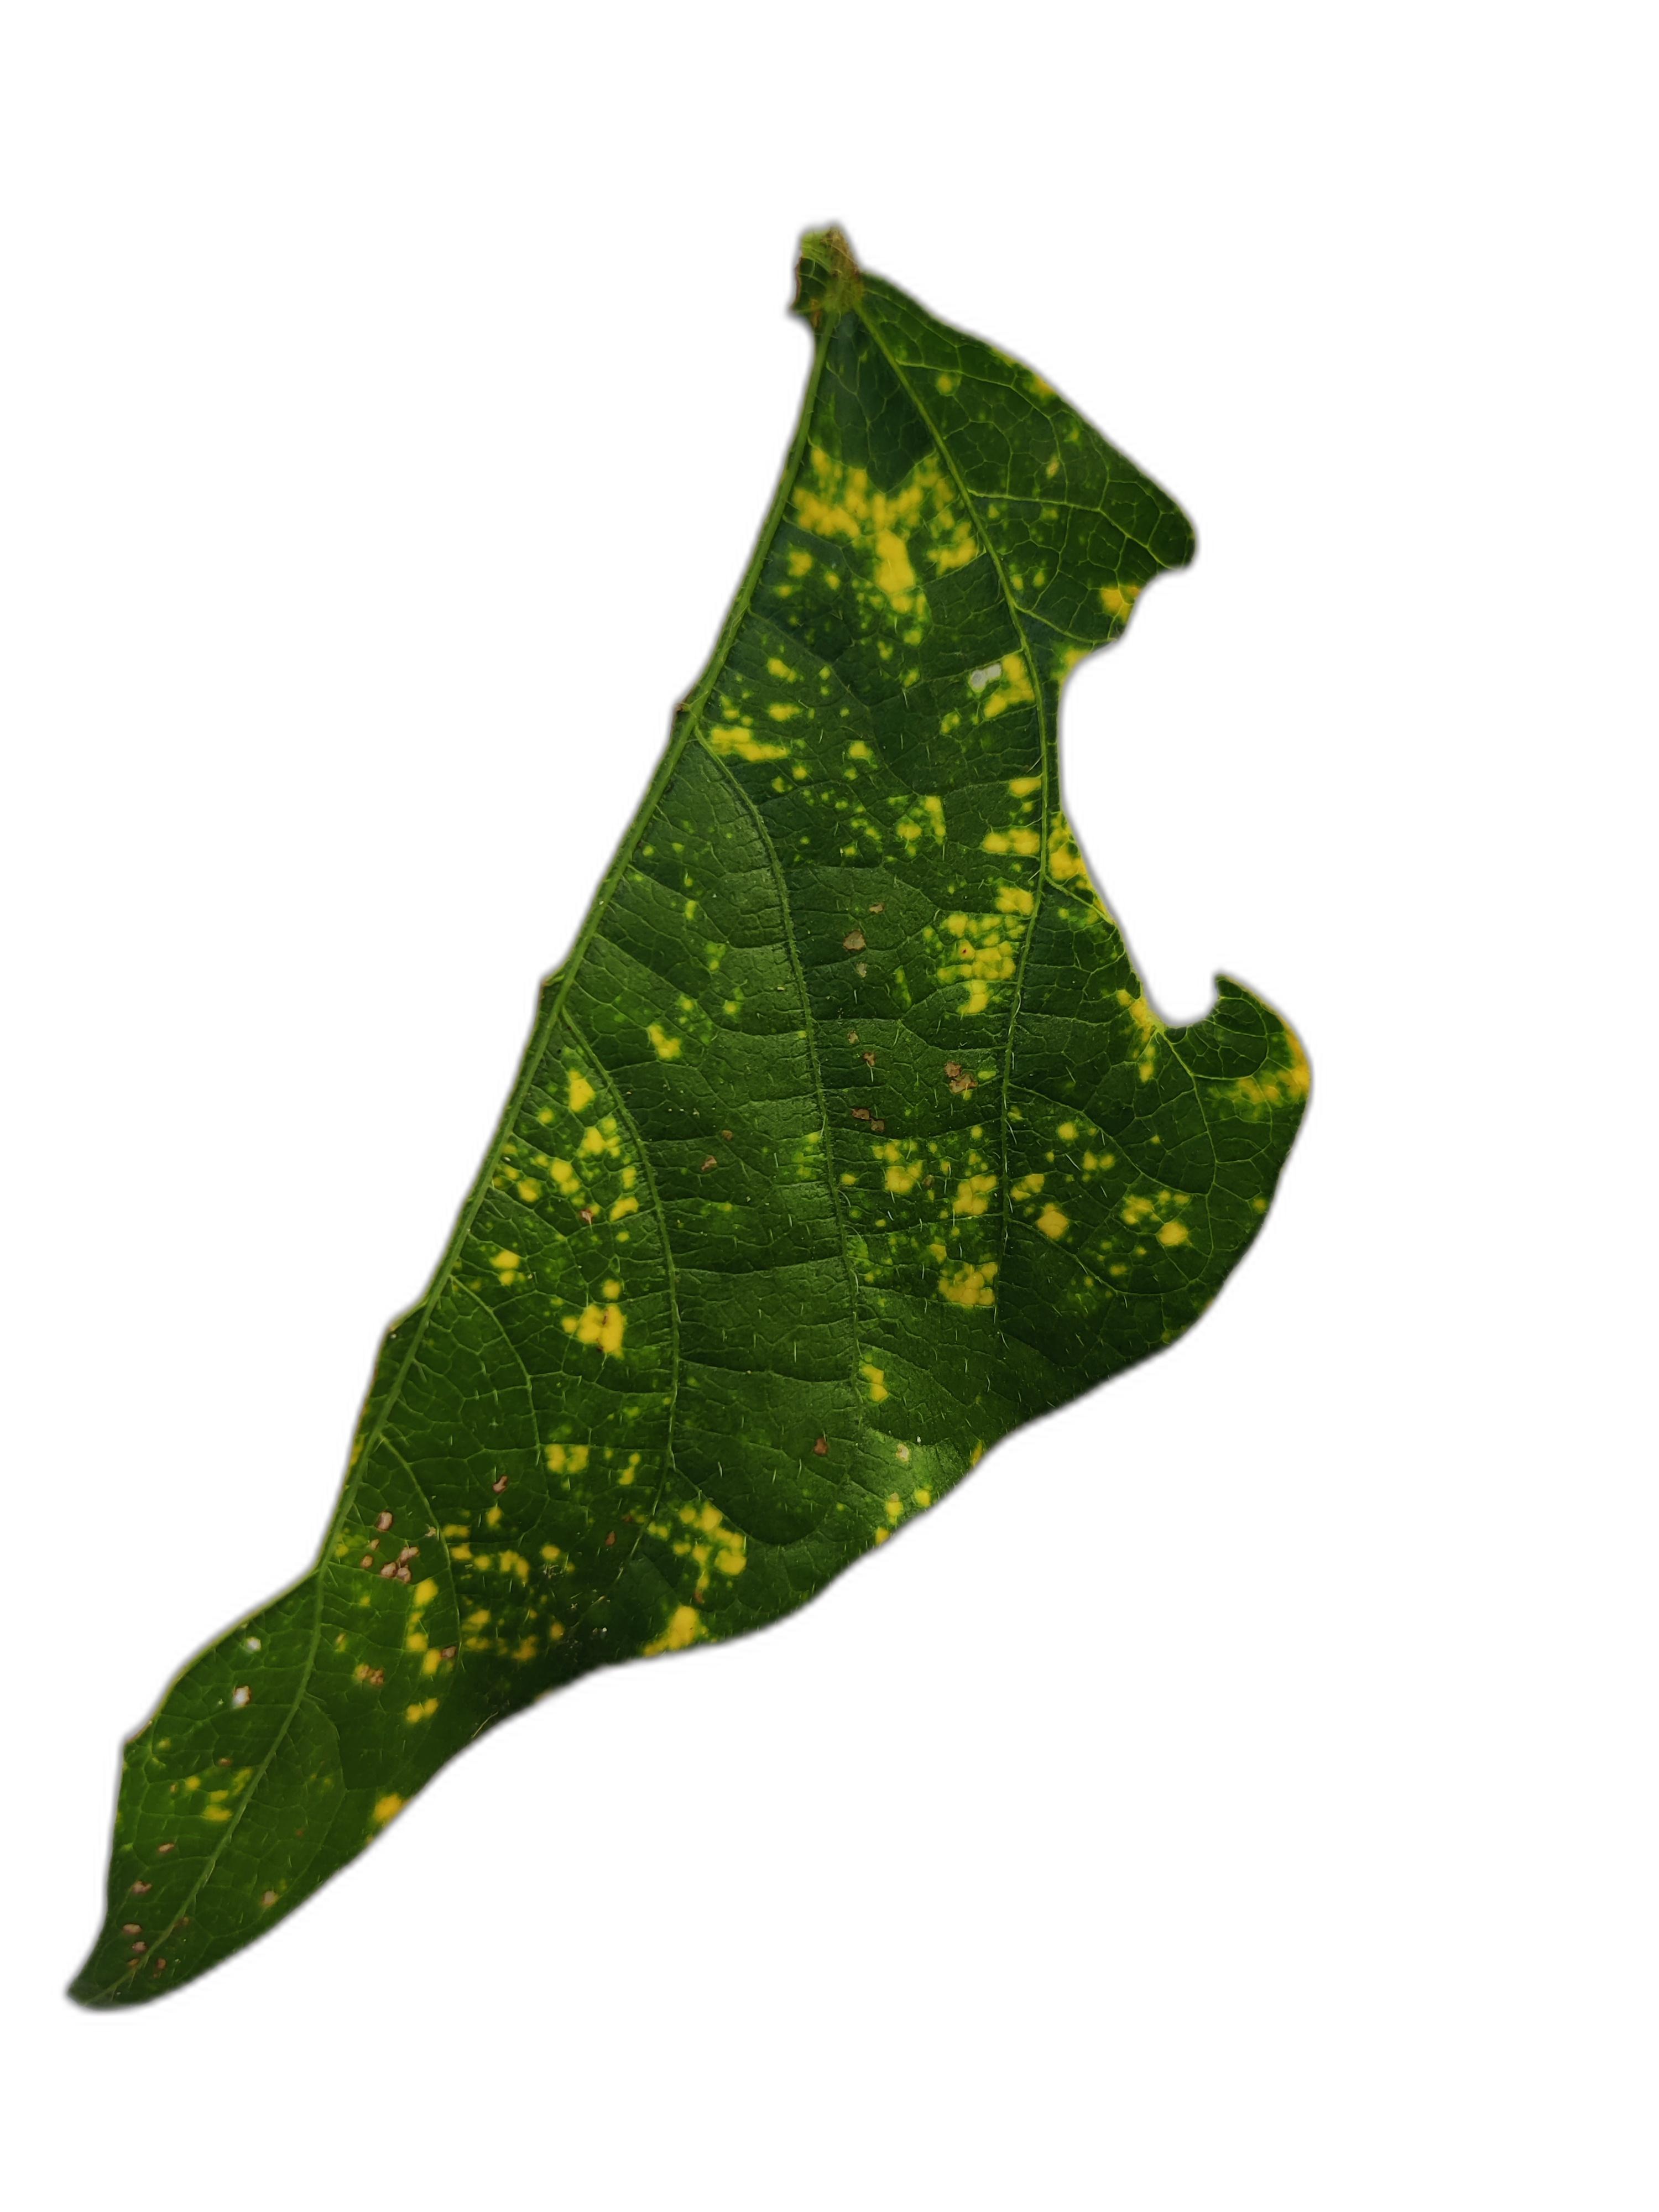
Label: Yellow Mosaic